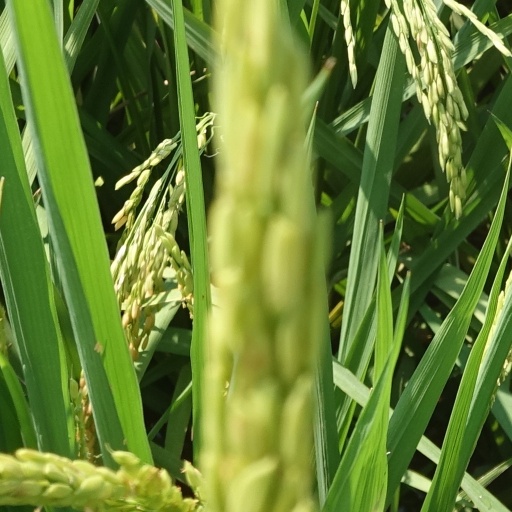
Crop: rice